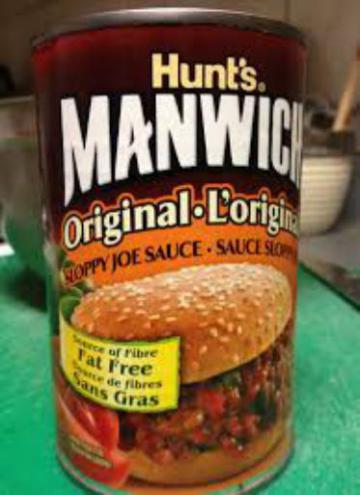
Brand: manwich
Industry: Food